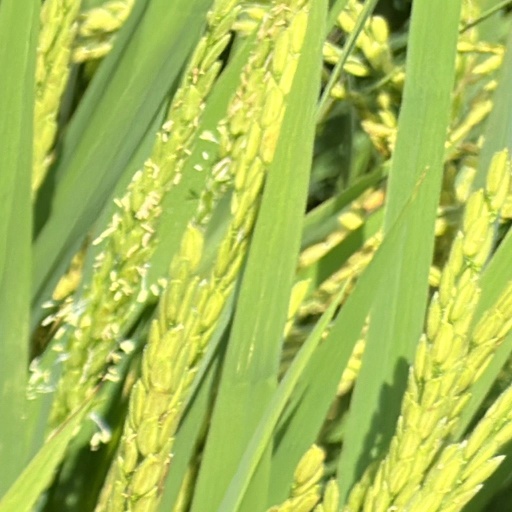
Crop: rice